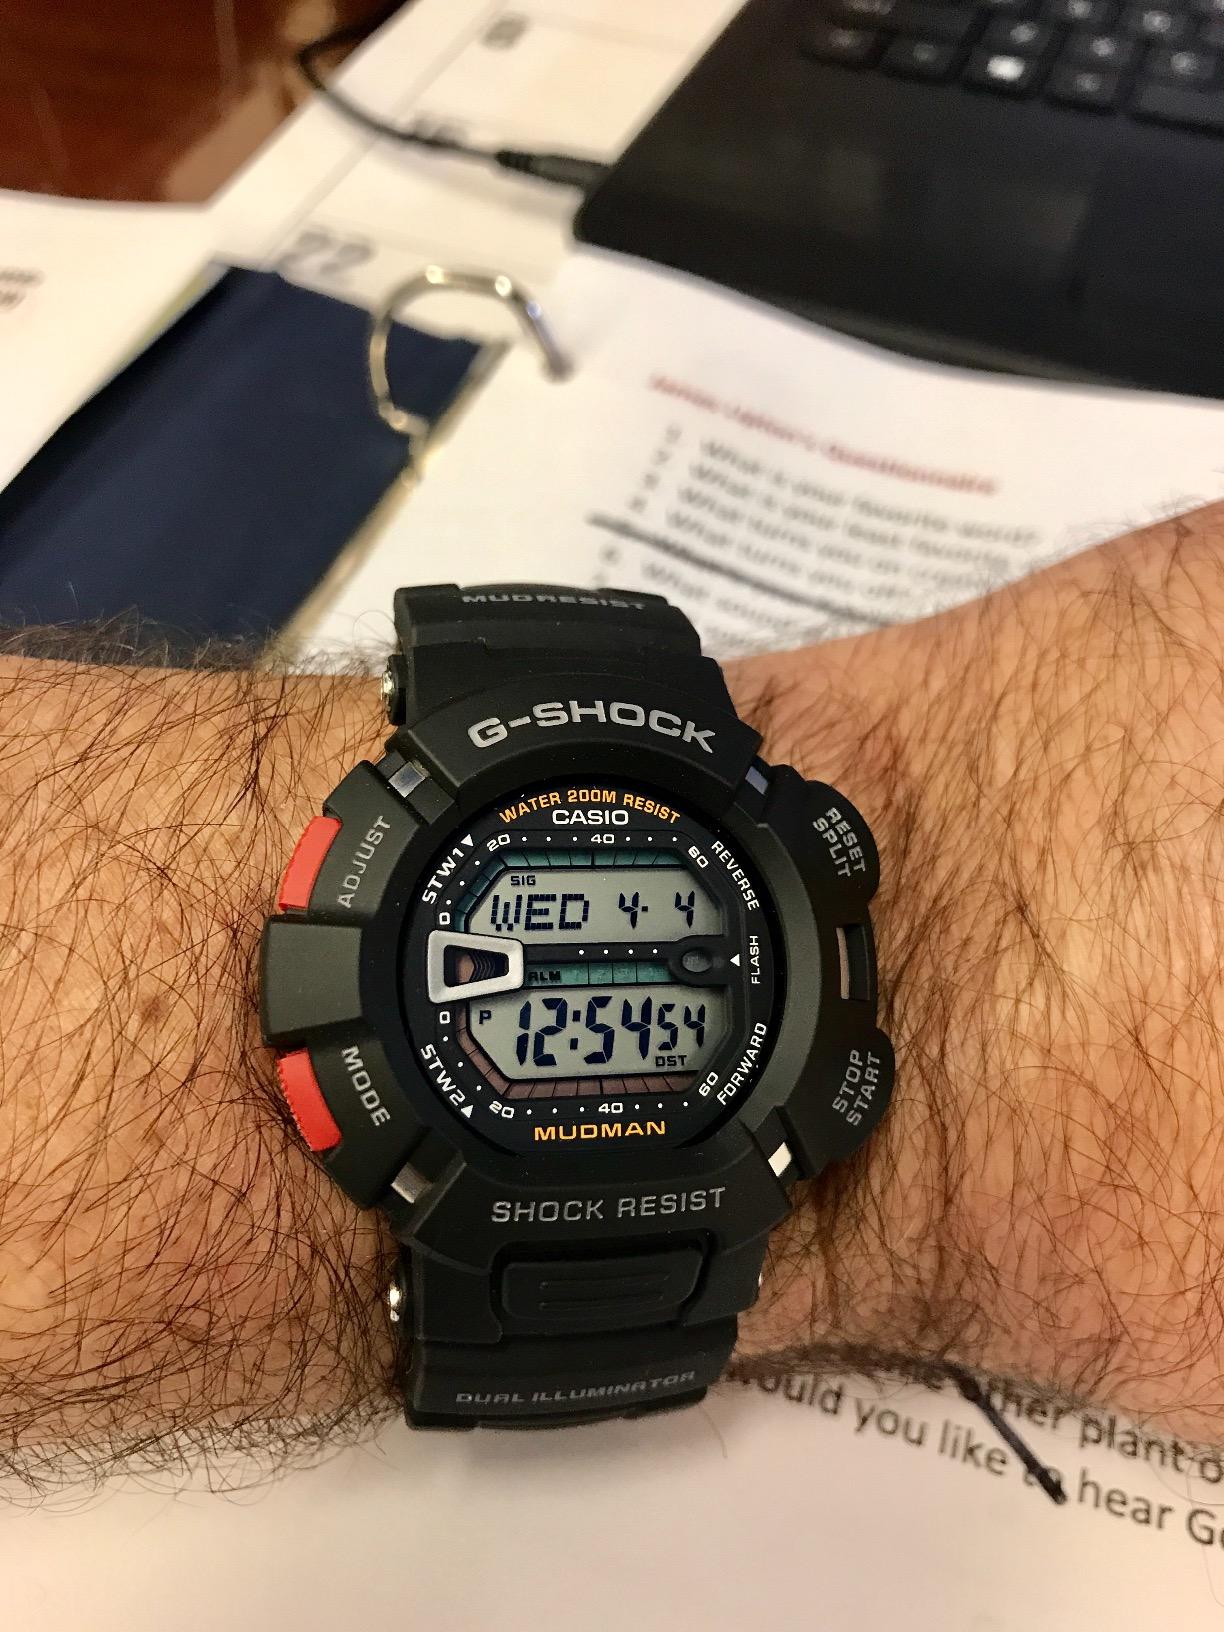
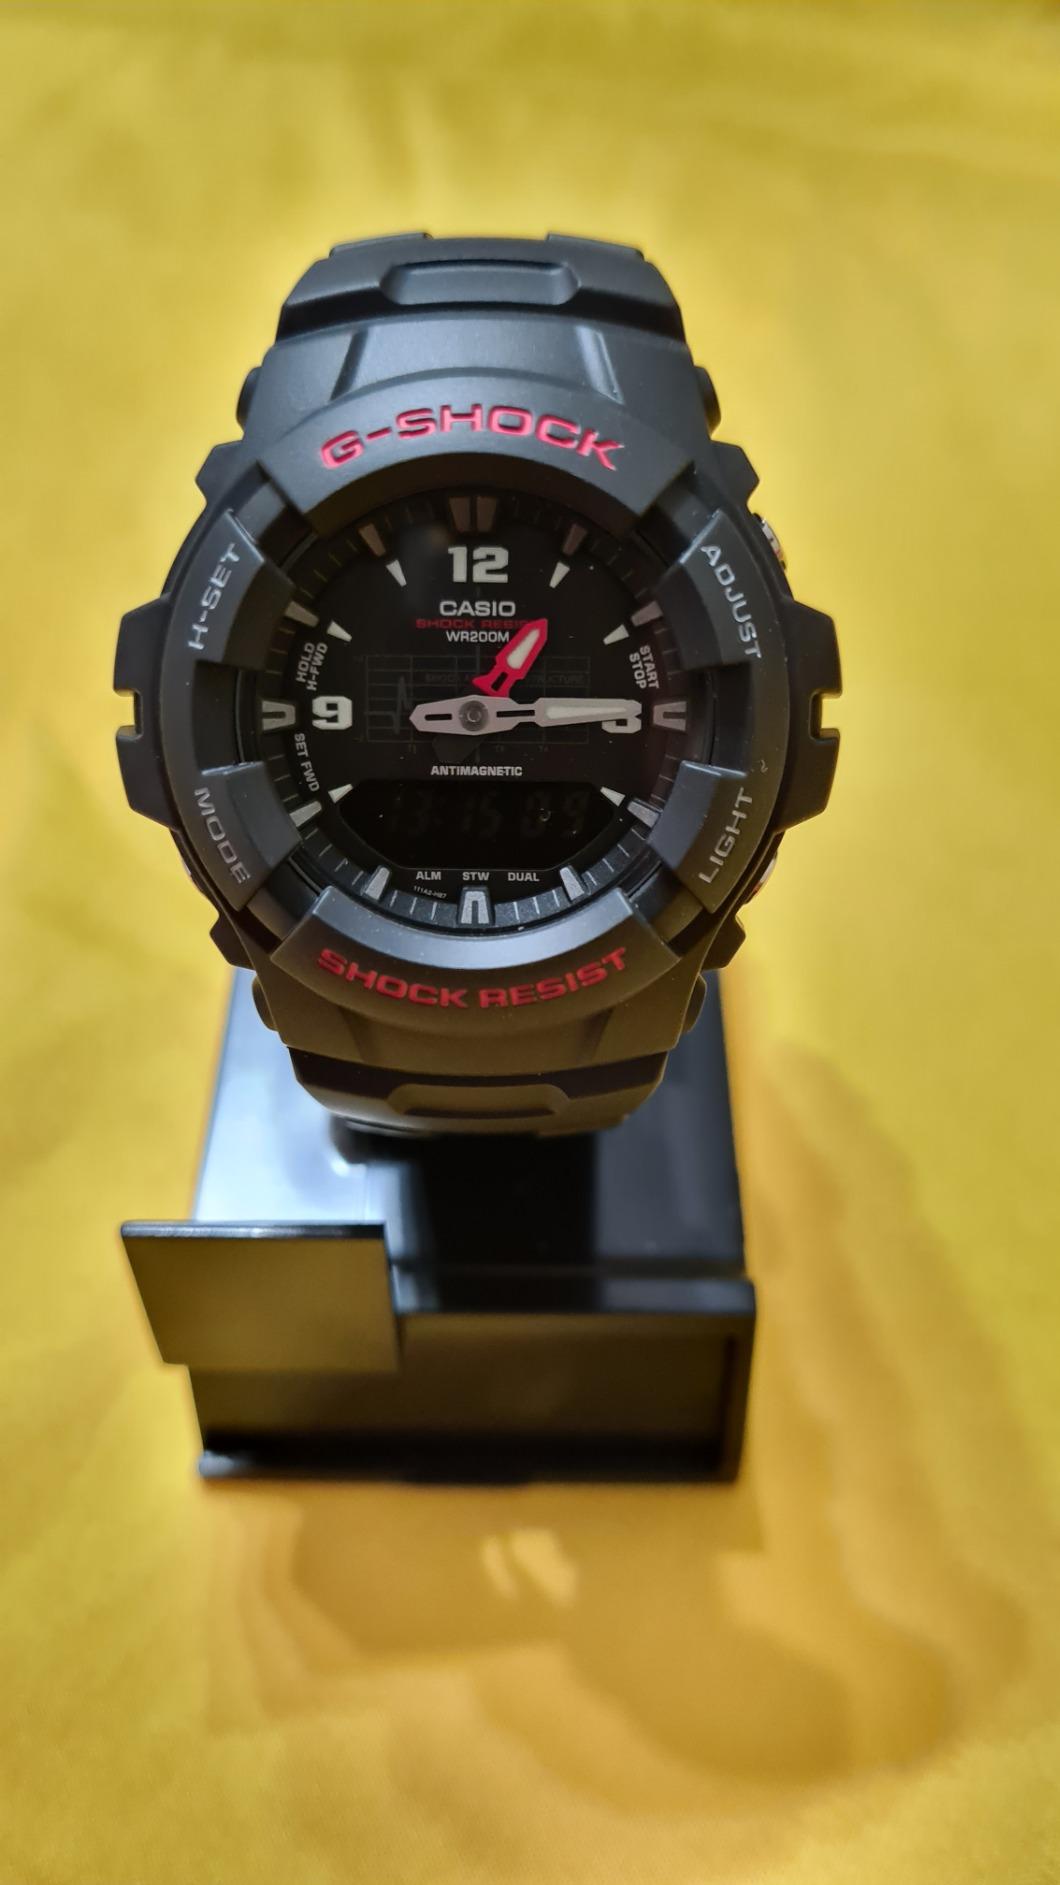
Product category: accessories_watch
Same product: no